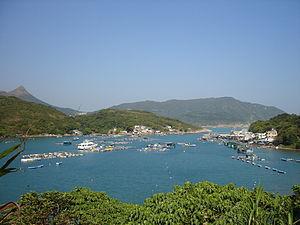
Un village de pêcheurs est une localité rurale située à proximité d'une zone de pêche, qui constitue le fondement de son économie.